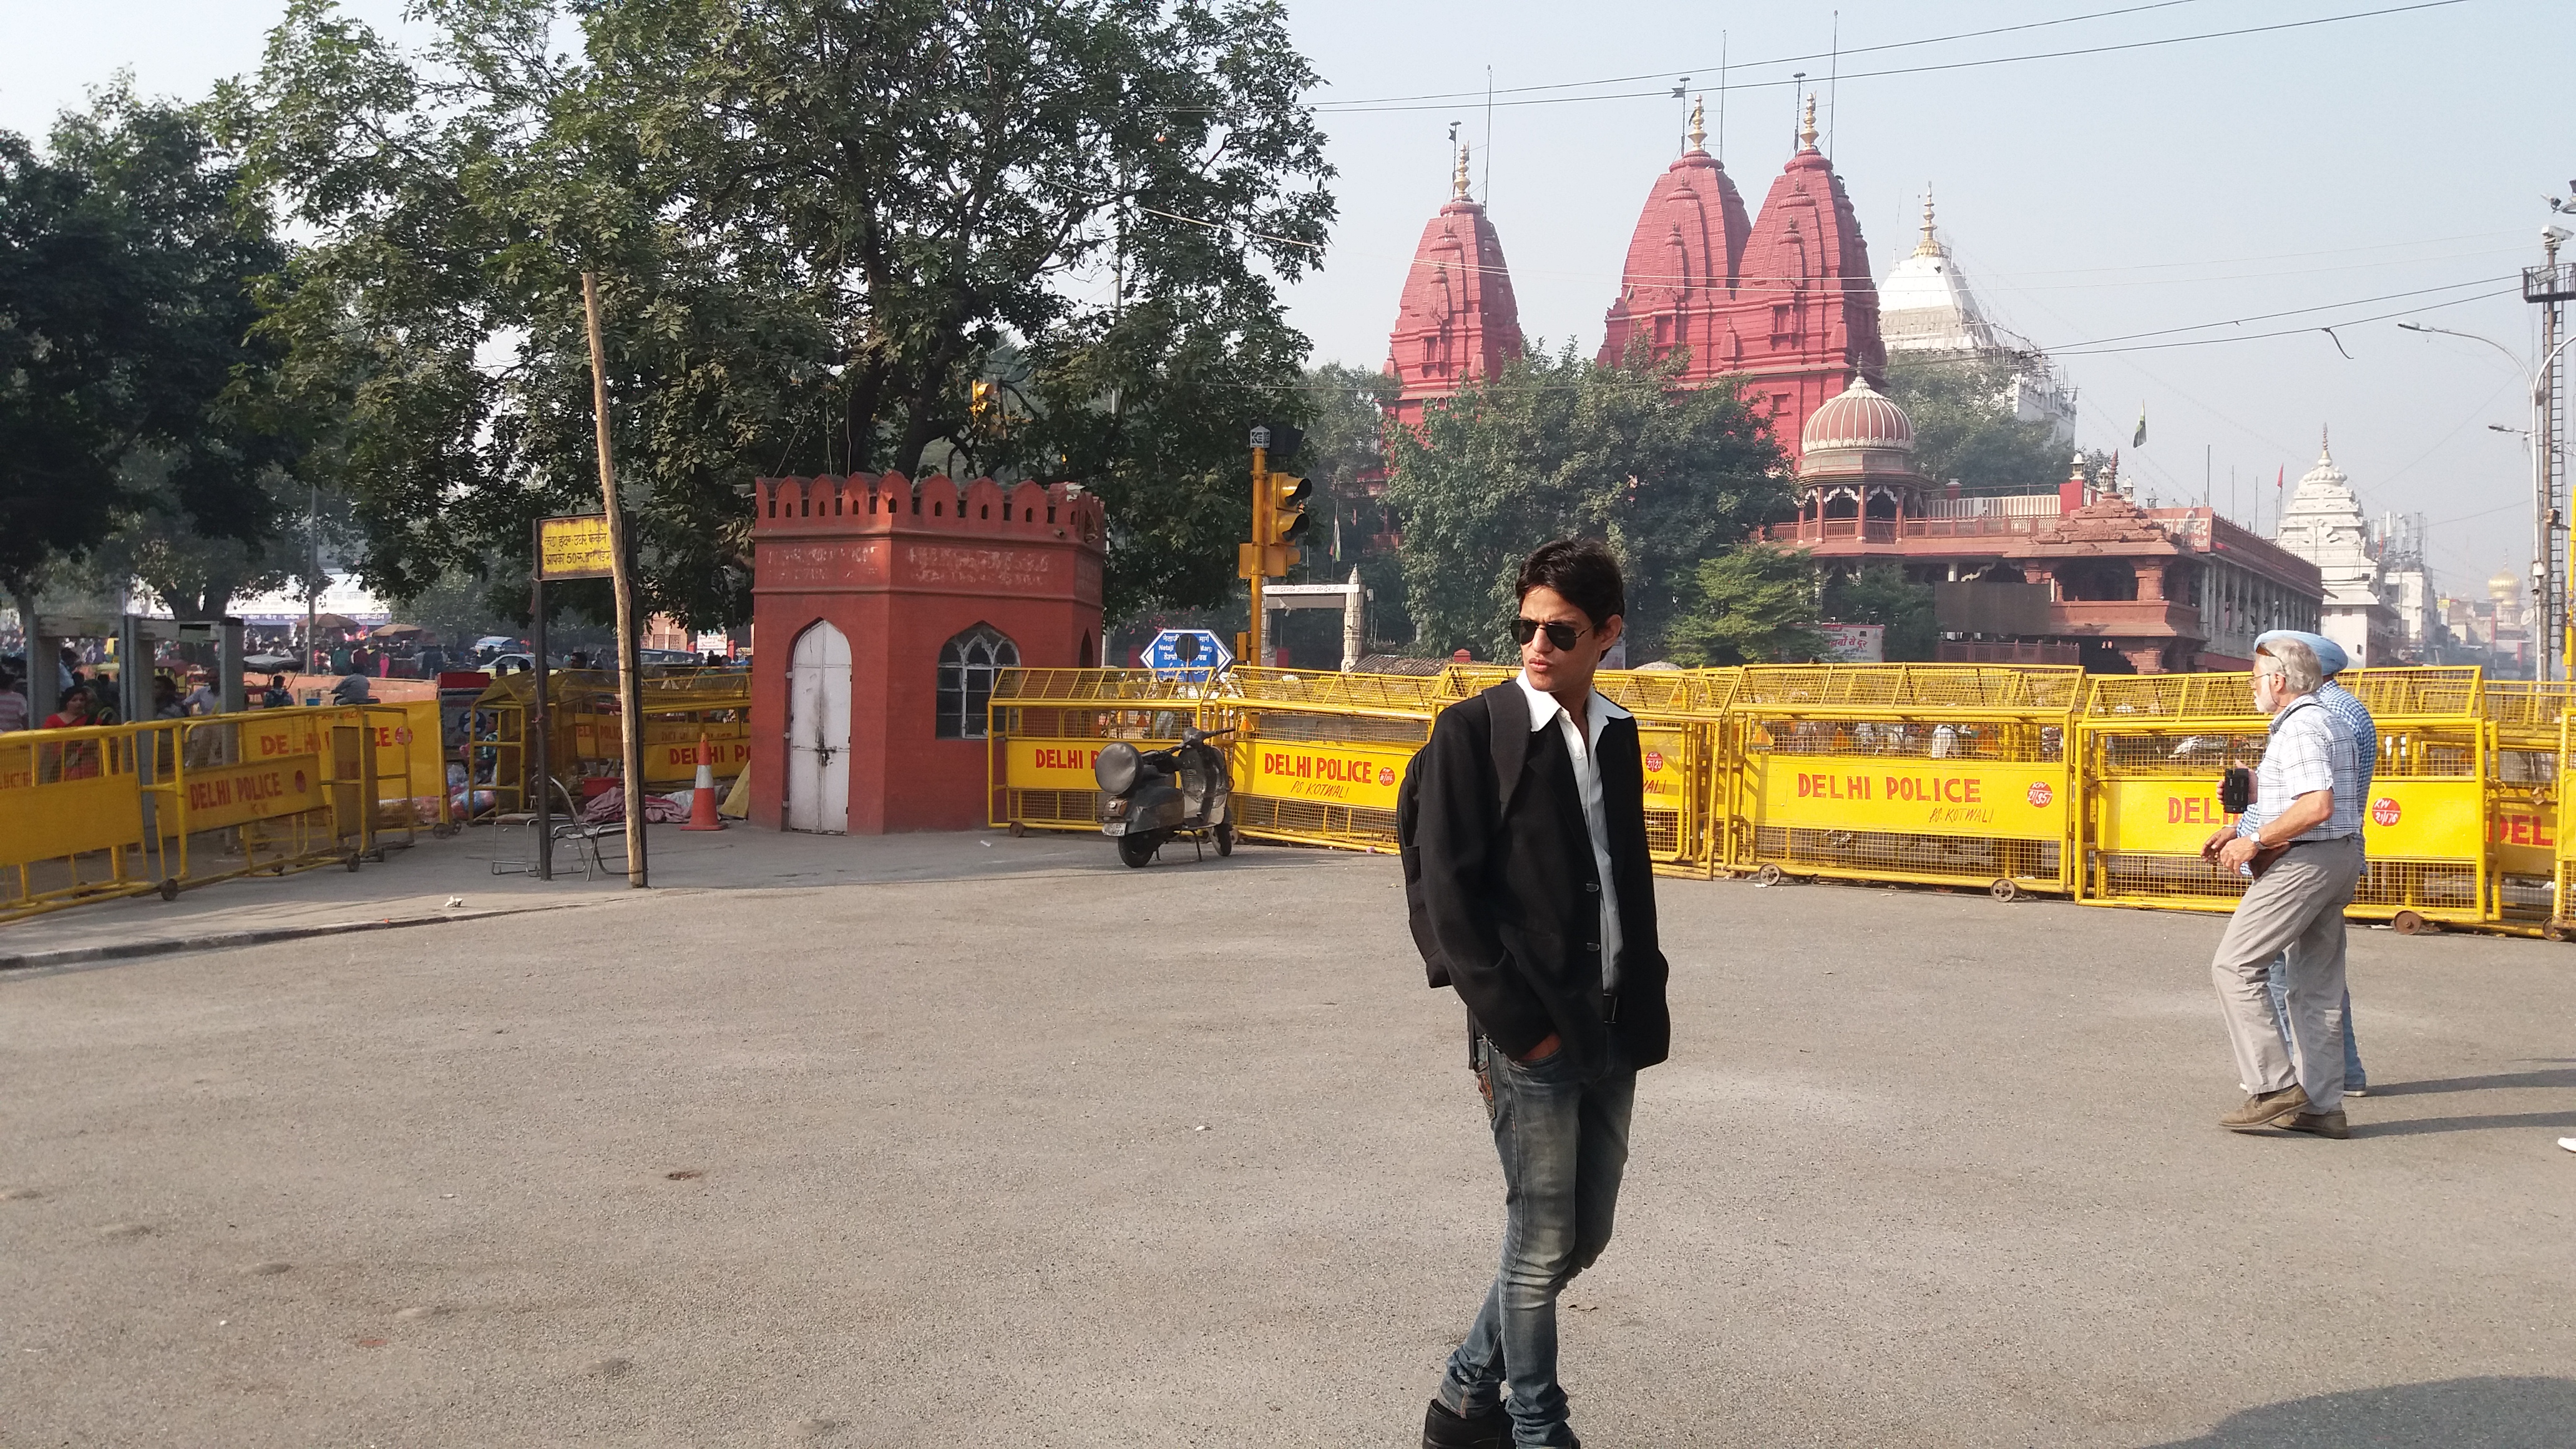
man, public space, infrastructure, urban area, road, city, temple, pedestrian, vehicle, recreation, street, building, asphalt, tourism, plaza, tree